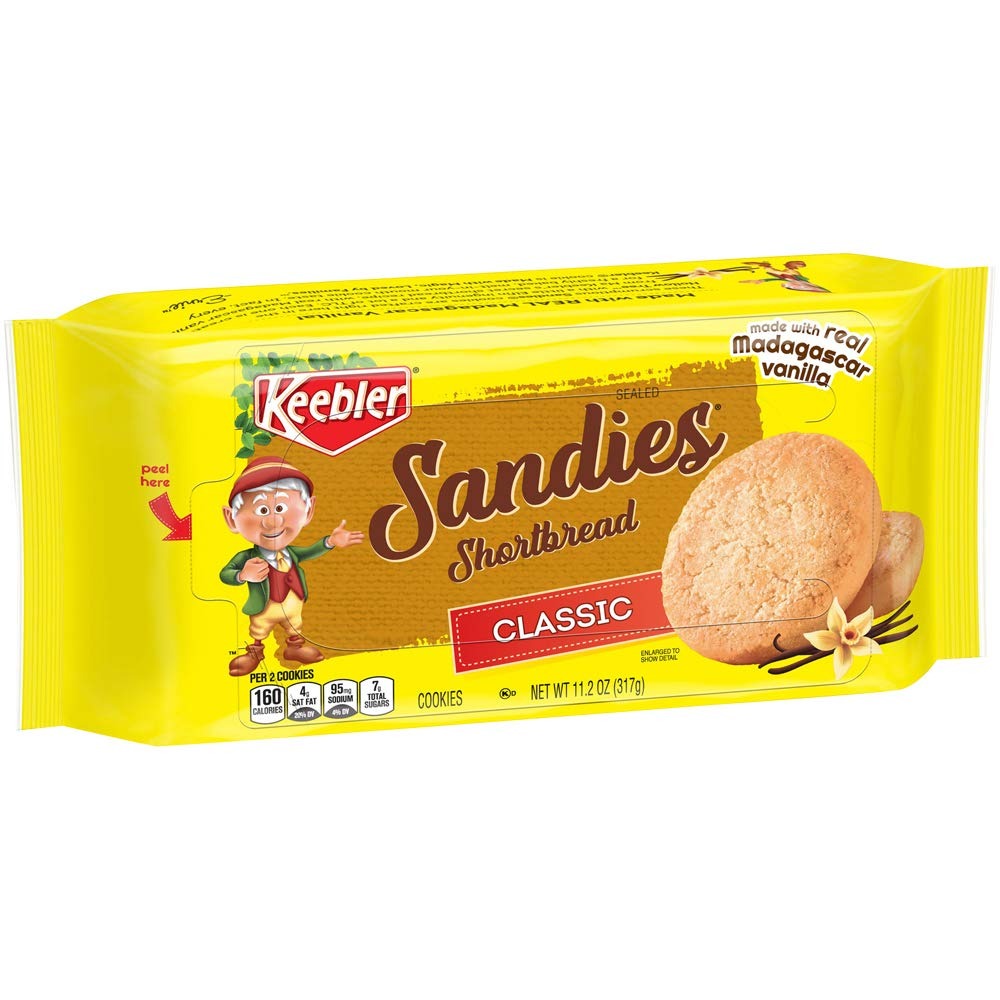
Item Name: Keebler Sandies Classic Shortbread Cookies, 11.2 Ounce, pack of 1 (3010010018)
Bullet Point 1: Sweet, crispy cookies with the irresistible taste of yummy buttery flavor in every decadent bite; they're Uncommonly Good
Bullet Point 2: Delectably crumbly shortbread cookies that have been lightly sweetened for an irresistible dessert snack; perfect for a sweet treat at school, the office, and midday snack
Bullet Point 3: Baked to crispy perfection by the lovable Keebler Elves; made with pantry perfect staples like enriched flour and butter; a classic treat to please the whole family
Bullet Point 4: A delightful anytime dessert snack; enjoy with an ice-cold glass of milk or cup of hot coffee or tea
Bullet Point 5: Convenient, ready to eat cookies packaged in an 11.2-ounce tray
Value: 11.2
Unit: Ounce

Price: 3.13